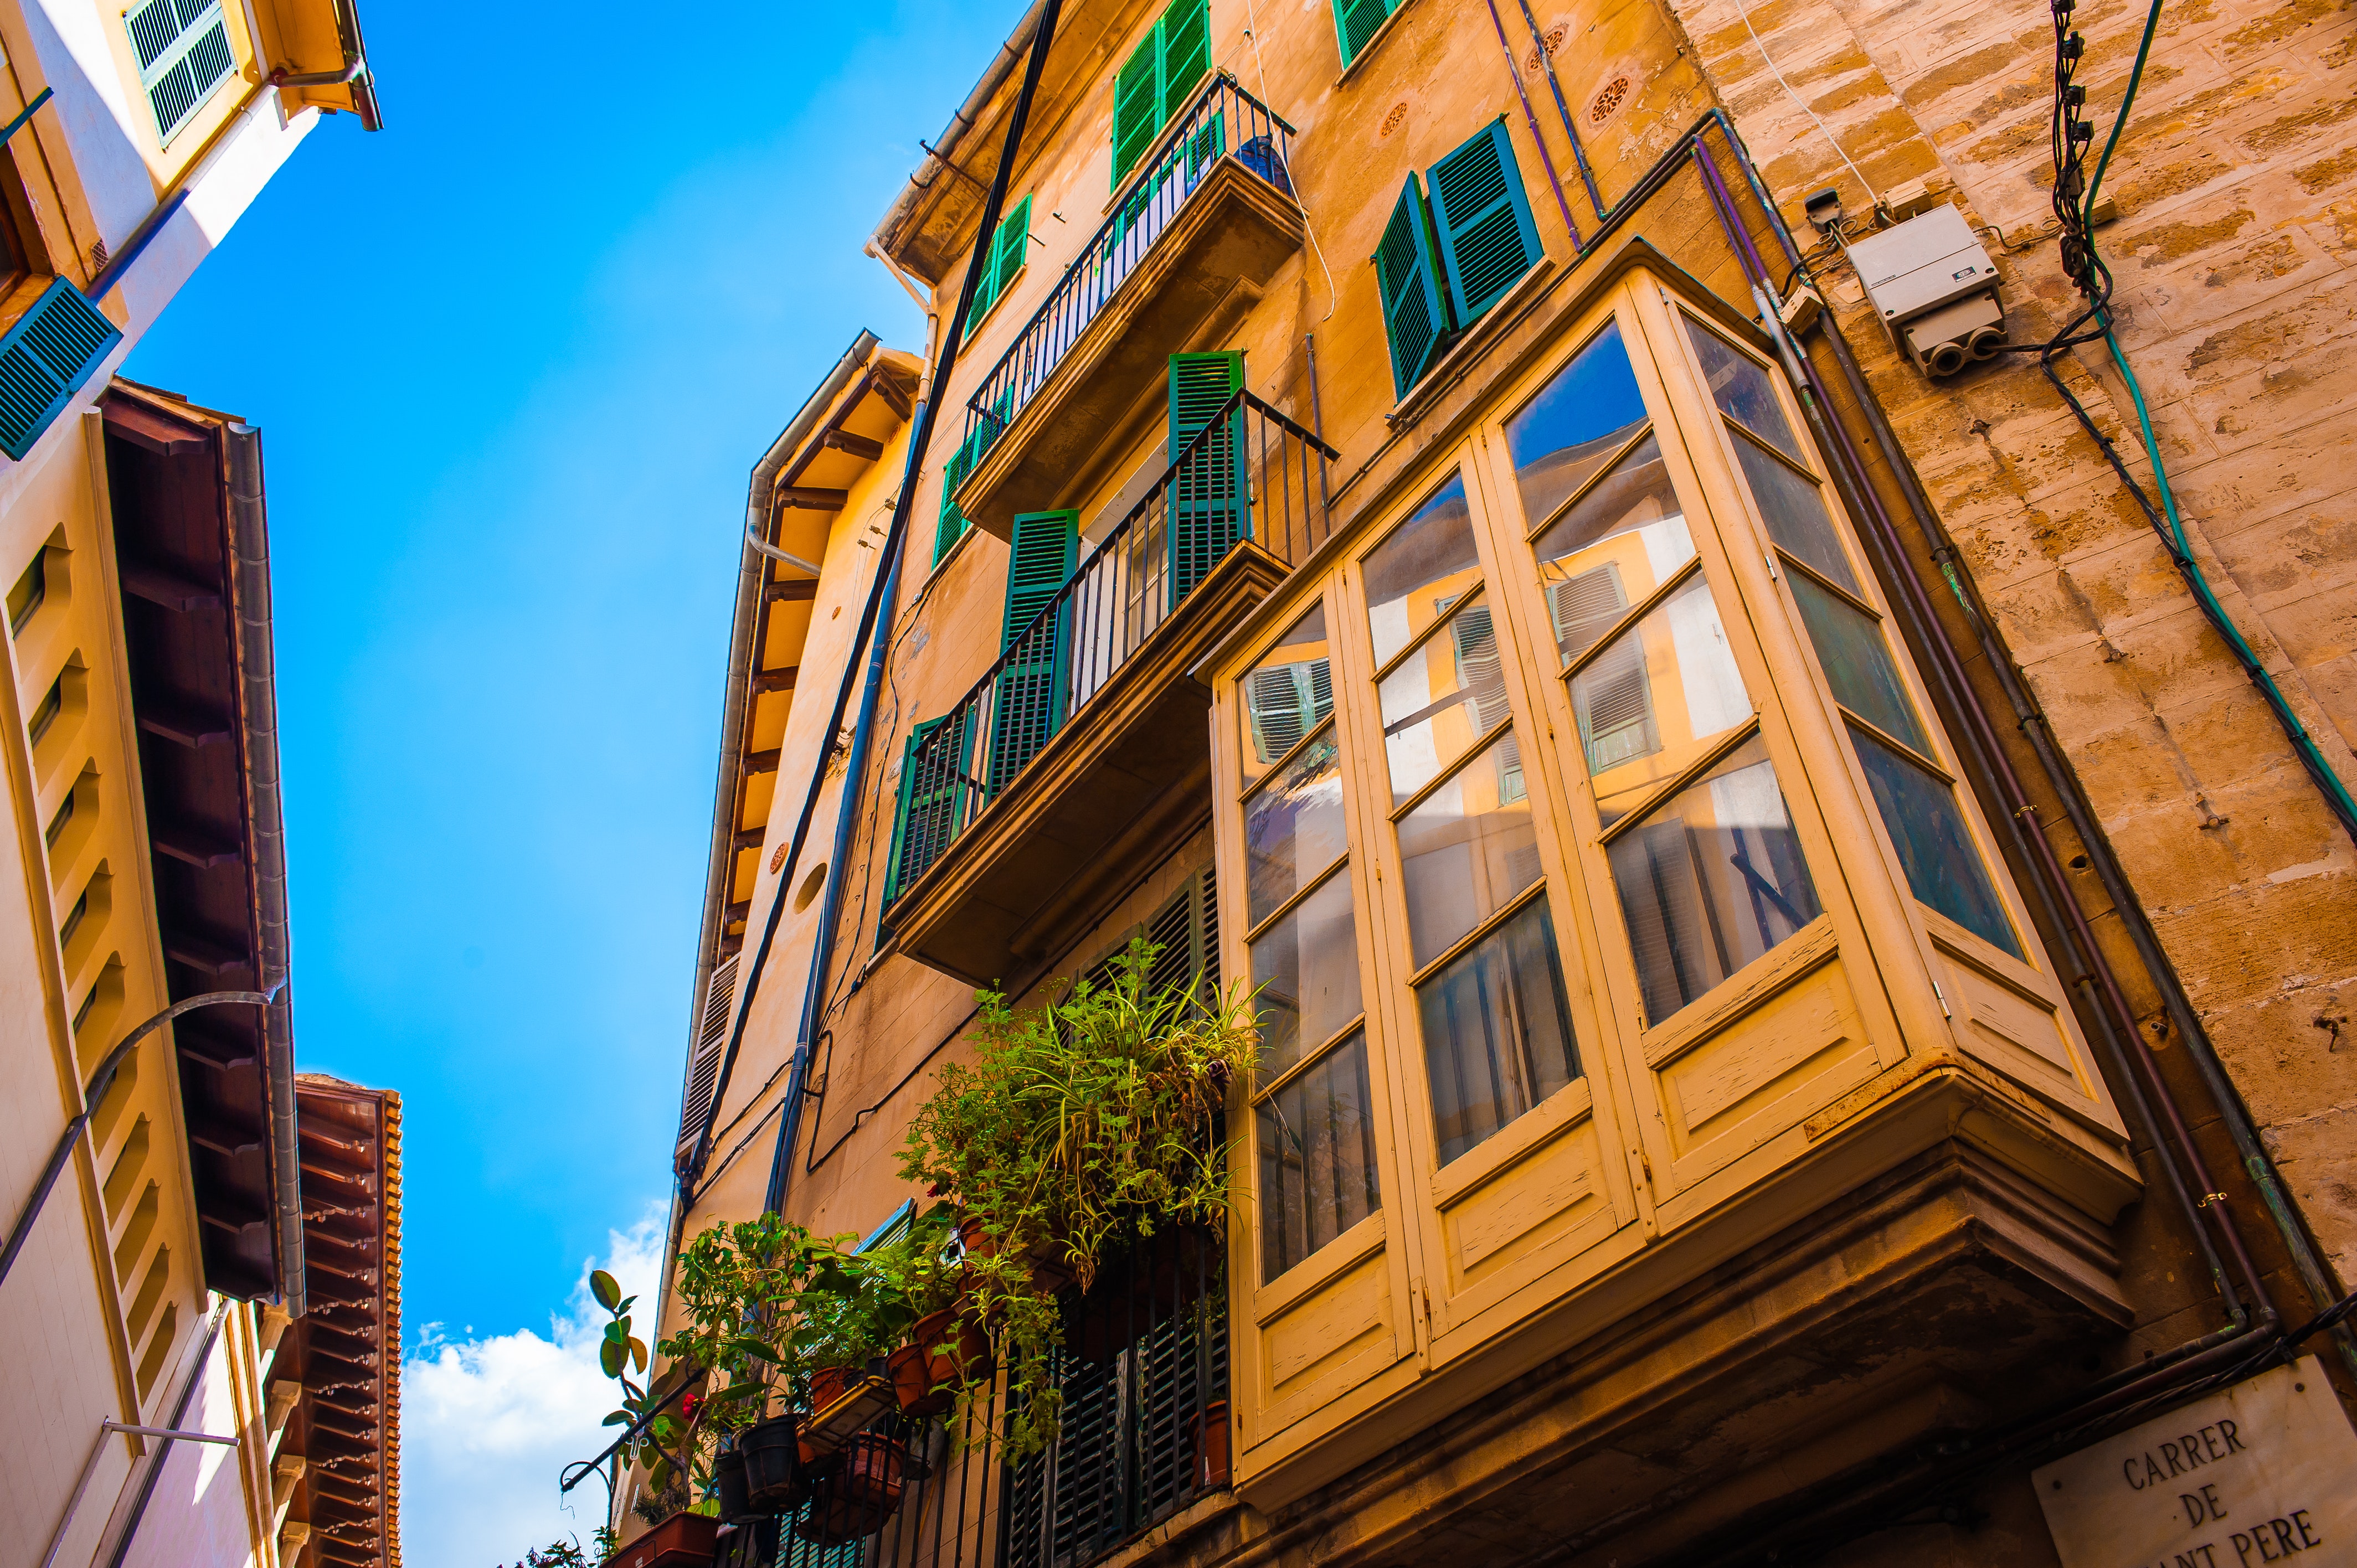
urban area, architecture, sky, blue, building, neighbourhood, yellow, town, daytime, city, facade, house, human settlement, real estate, street, wall, tree, infrastructure, metropolitan area, downtown, home, window, apartment, mixed use, residential area, metropolis, road, sunlight, plant, brick, wood, vacation, balcony, tourism, condominium